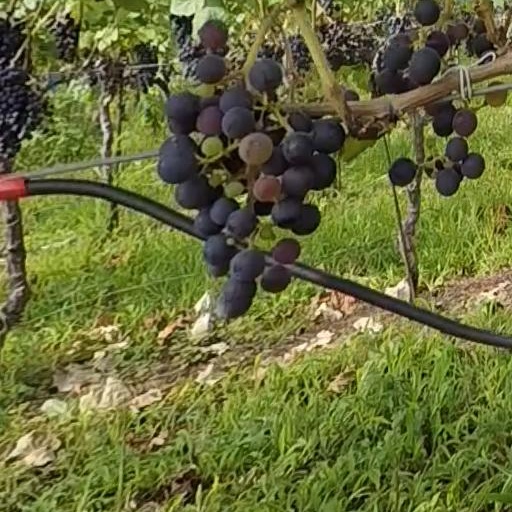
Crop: grape